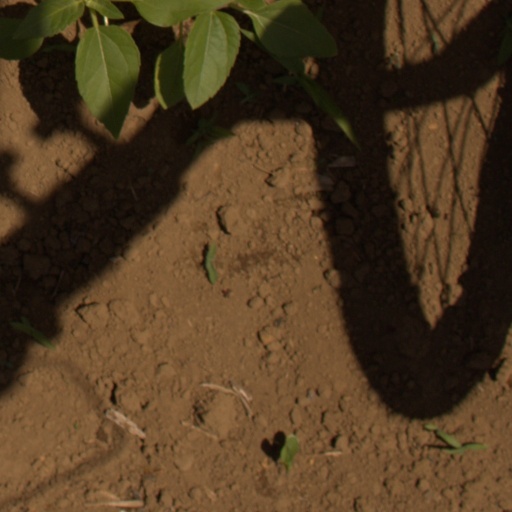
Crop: Jerusalem artichoke